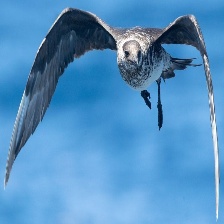
Species: POMARINE JAEGER
Scientific name: STERCORARIUS POMARINUS